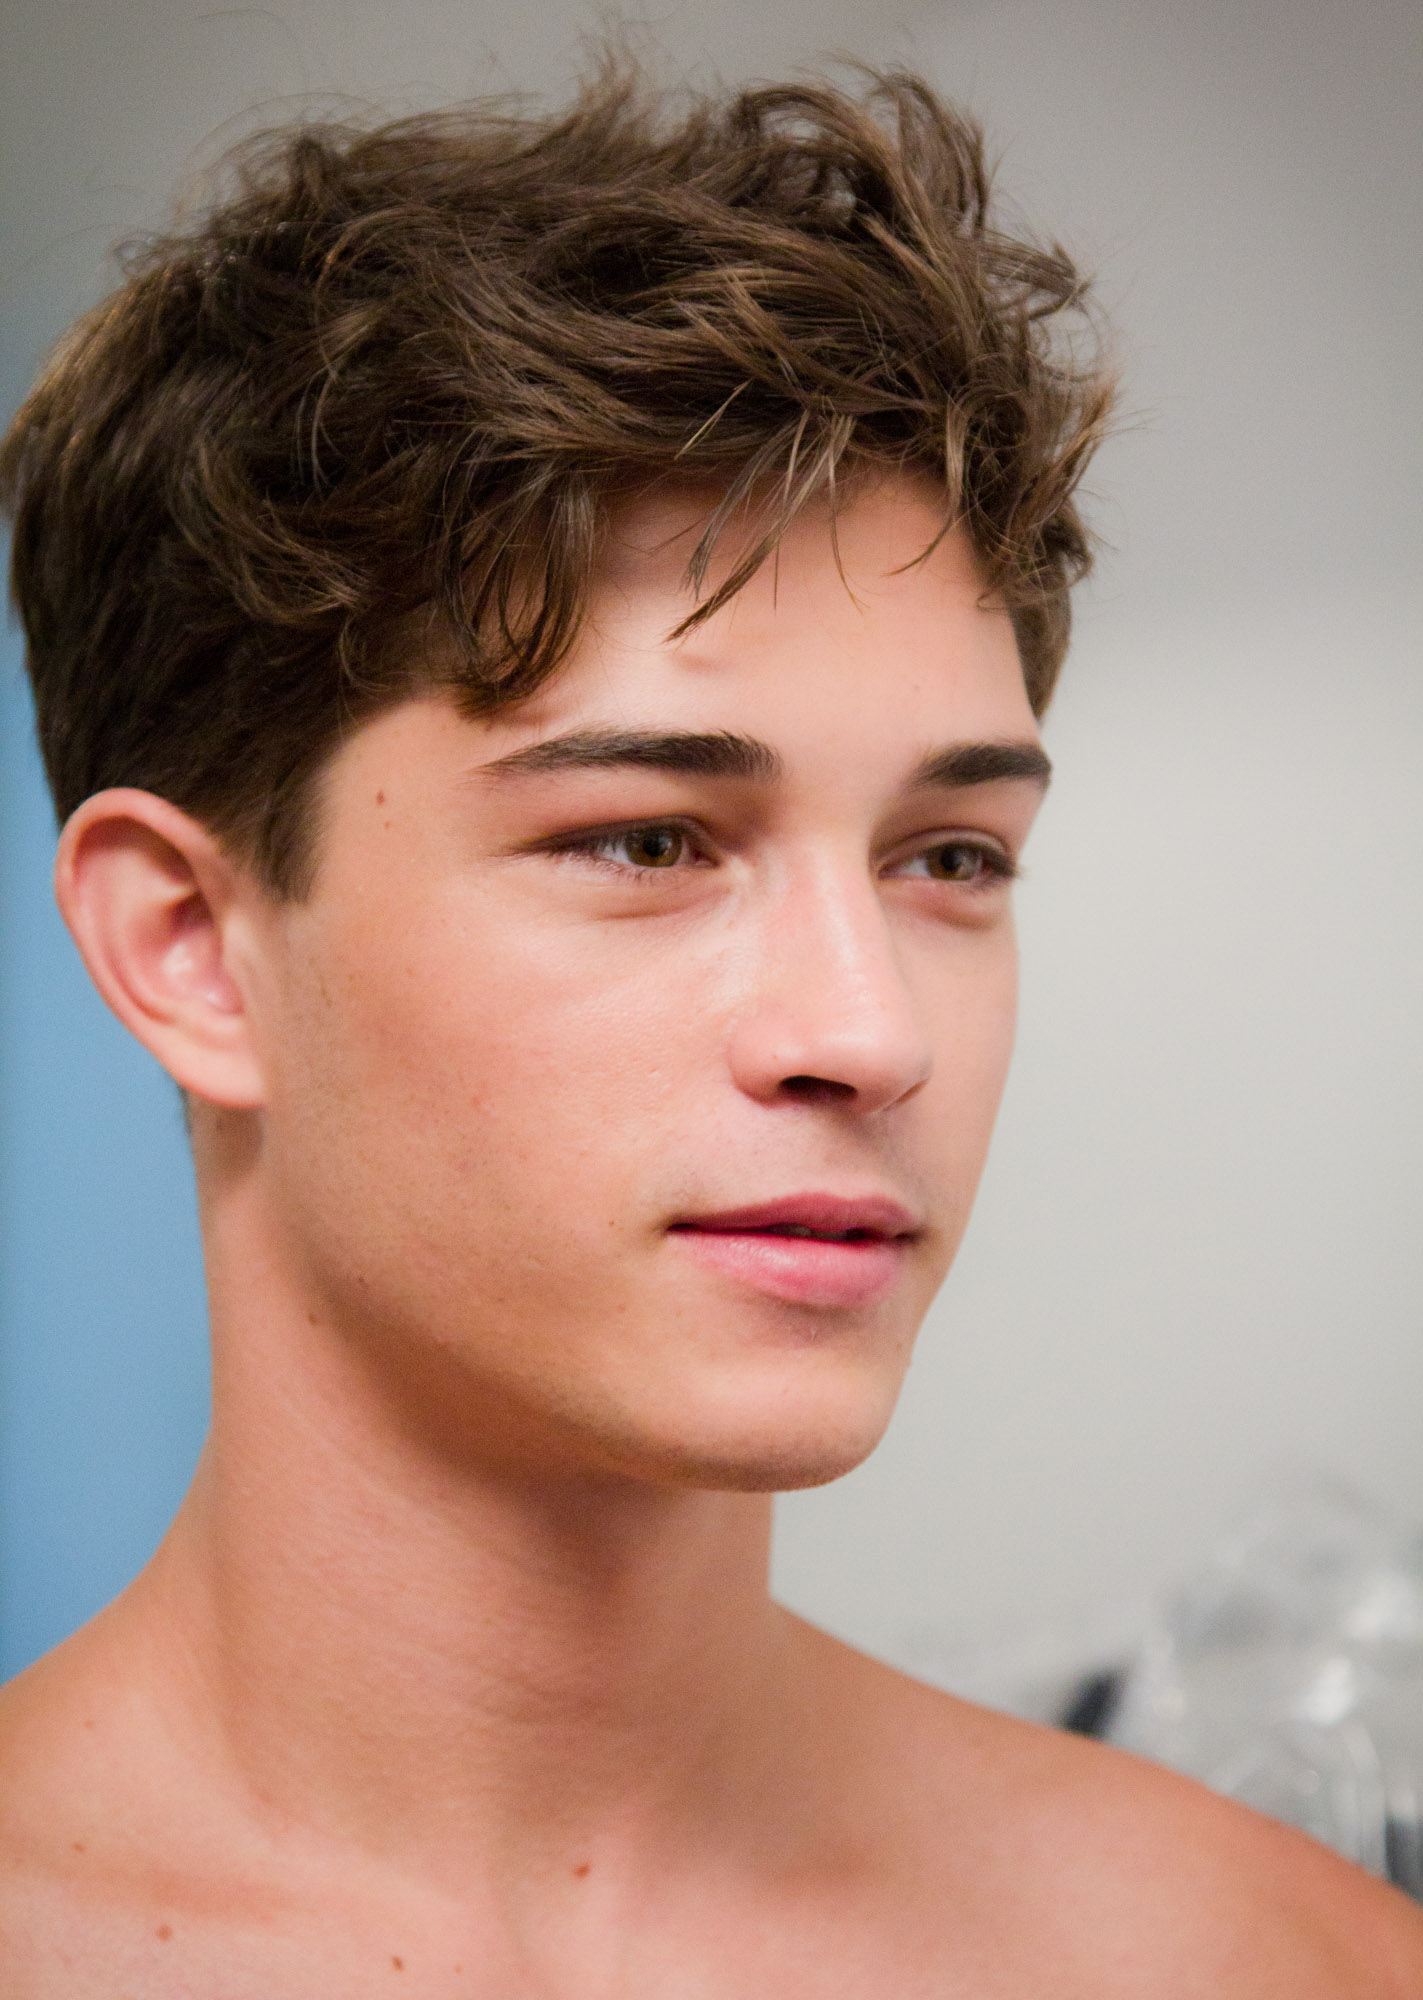
ฟรังซิสกู ลาชอวิสกี

Infobox model|name=ฟรังซิสกู ลาชอวิสกี|image=Francisco Lachowski 2011.jpg|image_size=|birth_date=|birth_place=กูรีตีบา รัฐปารานา|ปารานา บราซิล|nationality=ชาวบราซิล|residence=นครนิวยอร์ก สหรัฐ|occupation=นายแบบและนักแสดง|spouse=เจสเซียนน์ กราเวล เบแลนด์|children=2|height=|hair_color=น้ำตาล|eye_color=น้ำตาลแดง|agency=เดอะโซไซเอตีแมเนจเมนต์ (นิวยอร์ก) Marilyn Agency (ปารีส) d'management group (มิลาน) Models 1 (ลอนดอน) Sight Management Studio (บาร์เซโลนา) PMA (ฮัมบวร์ค) Mega Model Brasil (เซาเปาลู)|website=
ฟรังซิสกู "ชีกู" ลาชอวิสกี (; เกิด 13 พฤษภาคม ค.ศ. 1991) เป็นนายแบบชาวบราซิล
== ชีวิตเริ่มต้นต้น ==
ลาชอวิสกีเกิดในเมืองกูรีตีบา และอาศัยในเมืองฟอซดูอีกวาซูจนกระทั่ง 8 ขวบ พ่อเขาชื่อโรแบร์ตู เป็นชาวบราซิลมีเชื้อสายโปแลนด์ แม่ของเขา มารีอา เป็นชาวโปรตุเกสและชาวเยอรมัน เขามีพี่สาวและน้องสาวคืออีซาแบลาและมาร์แซลา (ตามลำดับ)
== อาชีพ ==
ลาชอวิสกีชนะจากการเข้าประกวด "ฟอร์ดแมนส์ซุปเอร์โมเดลออฟดิเวิลด์" ที่เมืองเซาเปาลูในปี ค.ศ. 2008 ทำให้ได้เซ็นสัญญากับค่ายฟอร์ดโมเดลส์ เขาได้เดินแบบให้กับตราสินค้าหลายตราทั้งดียอรอม, เวอร์ซาเช, โดลเช่แอนด์กาบบานา, DSquared², กุชชี, โรแบร์โต กาวัลลี, ตีแยร์ มูว์แกลร์, อาร์มานี และอีกมากมายFrancisco Lachowski – Interview เขาได้ทำเคมแปญให้กับตราสินค้าดีเคเอ็นวาย, ลาคอสต์, อาร์มานี(11 November 2011). "A|X Armani Exchange: Armani Exchange Continues to Lead the Industry With the Launch of the A|X VIDEOMIX", "NewsRx, LLC|Entertainment Newsweekly", p. 31. เอโตร, ดียอร์, DSquared² และมาวิยีนส์ เขายังปรากฏบนนิตยสารต่าง ๆ คือ แวนิตี้ทีน," Francisco Lachowski by Marley Kate ", "Vanity Teen" (9). Homme Essential คาร์บอนก็อปปี้ เมดอินบราซิล และเช้าส์ นอกจากนี้ยังได้ร่วมงานกับจีคิว, วี (นิตยสารอเมริกัน)|วี, โว้ก (นิตยสาร)|โว้ก และเอฟเอชเอ็มอีกด้วย ในปี ค.ศ. 2015 เว็บไซต์ models.com ได้จัดให้ลาชอวิสกีเป็น "อินดัชทรีไอคอนส์" และ "Sexiest Men"
== ชีวิตส่วนตัว ==
เมื่อวันที่ 3 ธันวาคม 2013 ลาชอวิสกีได้แต่งงานกับแฟนของเขา เจสเซียนน์ กราเวล เบแลนด์ ชาวฝรั่งเศส-ชาวแคนาดา|แคนาดา ทั้งสองมีบุตรด้วยกันสองคนคือ ไมโลและลาสโล
== อ้างอิง ==
== แหล่งข้อมูลอื่น ==
*
* Ford Models – Francisco Lachowski
* Francisco Lachowski ที่อินสตาแกรม|อิสตาแกรม
หมวดหมู่:บุคคลที่เกิดในปี พ.ศ. 2534
หมวดหมู่:ชาวบราซิลเชื้อสายเยอรมัน
หมวดหมู่:ชาวบราซิลเชื้อสายโปรตุเกส
หมวดหมู่:บุคคลที่ยังมีชีวิตอยู่
หมวดหมู่:บุคคลจากกูรีชีบา